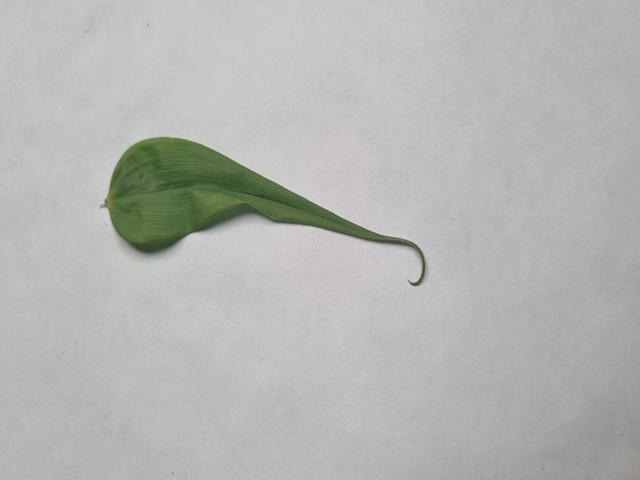
Plant: agnishika